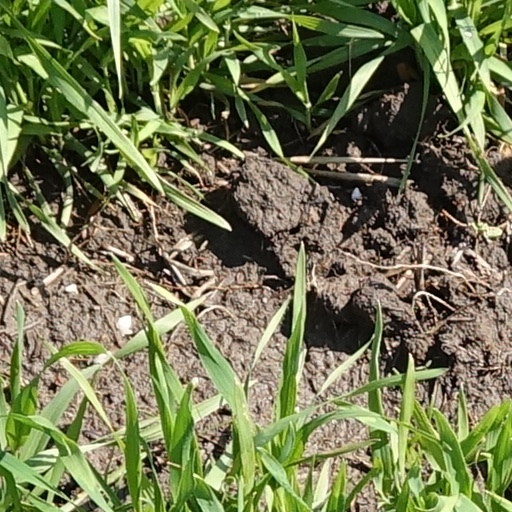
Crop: wheat